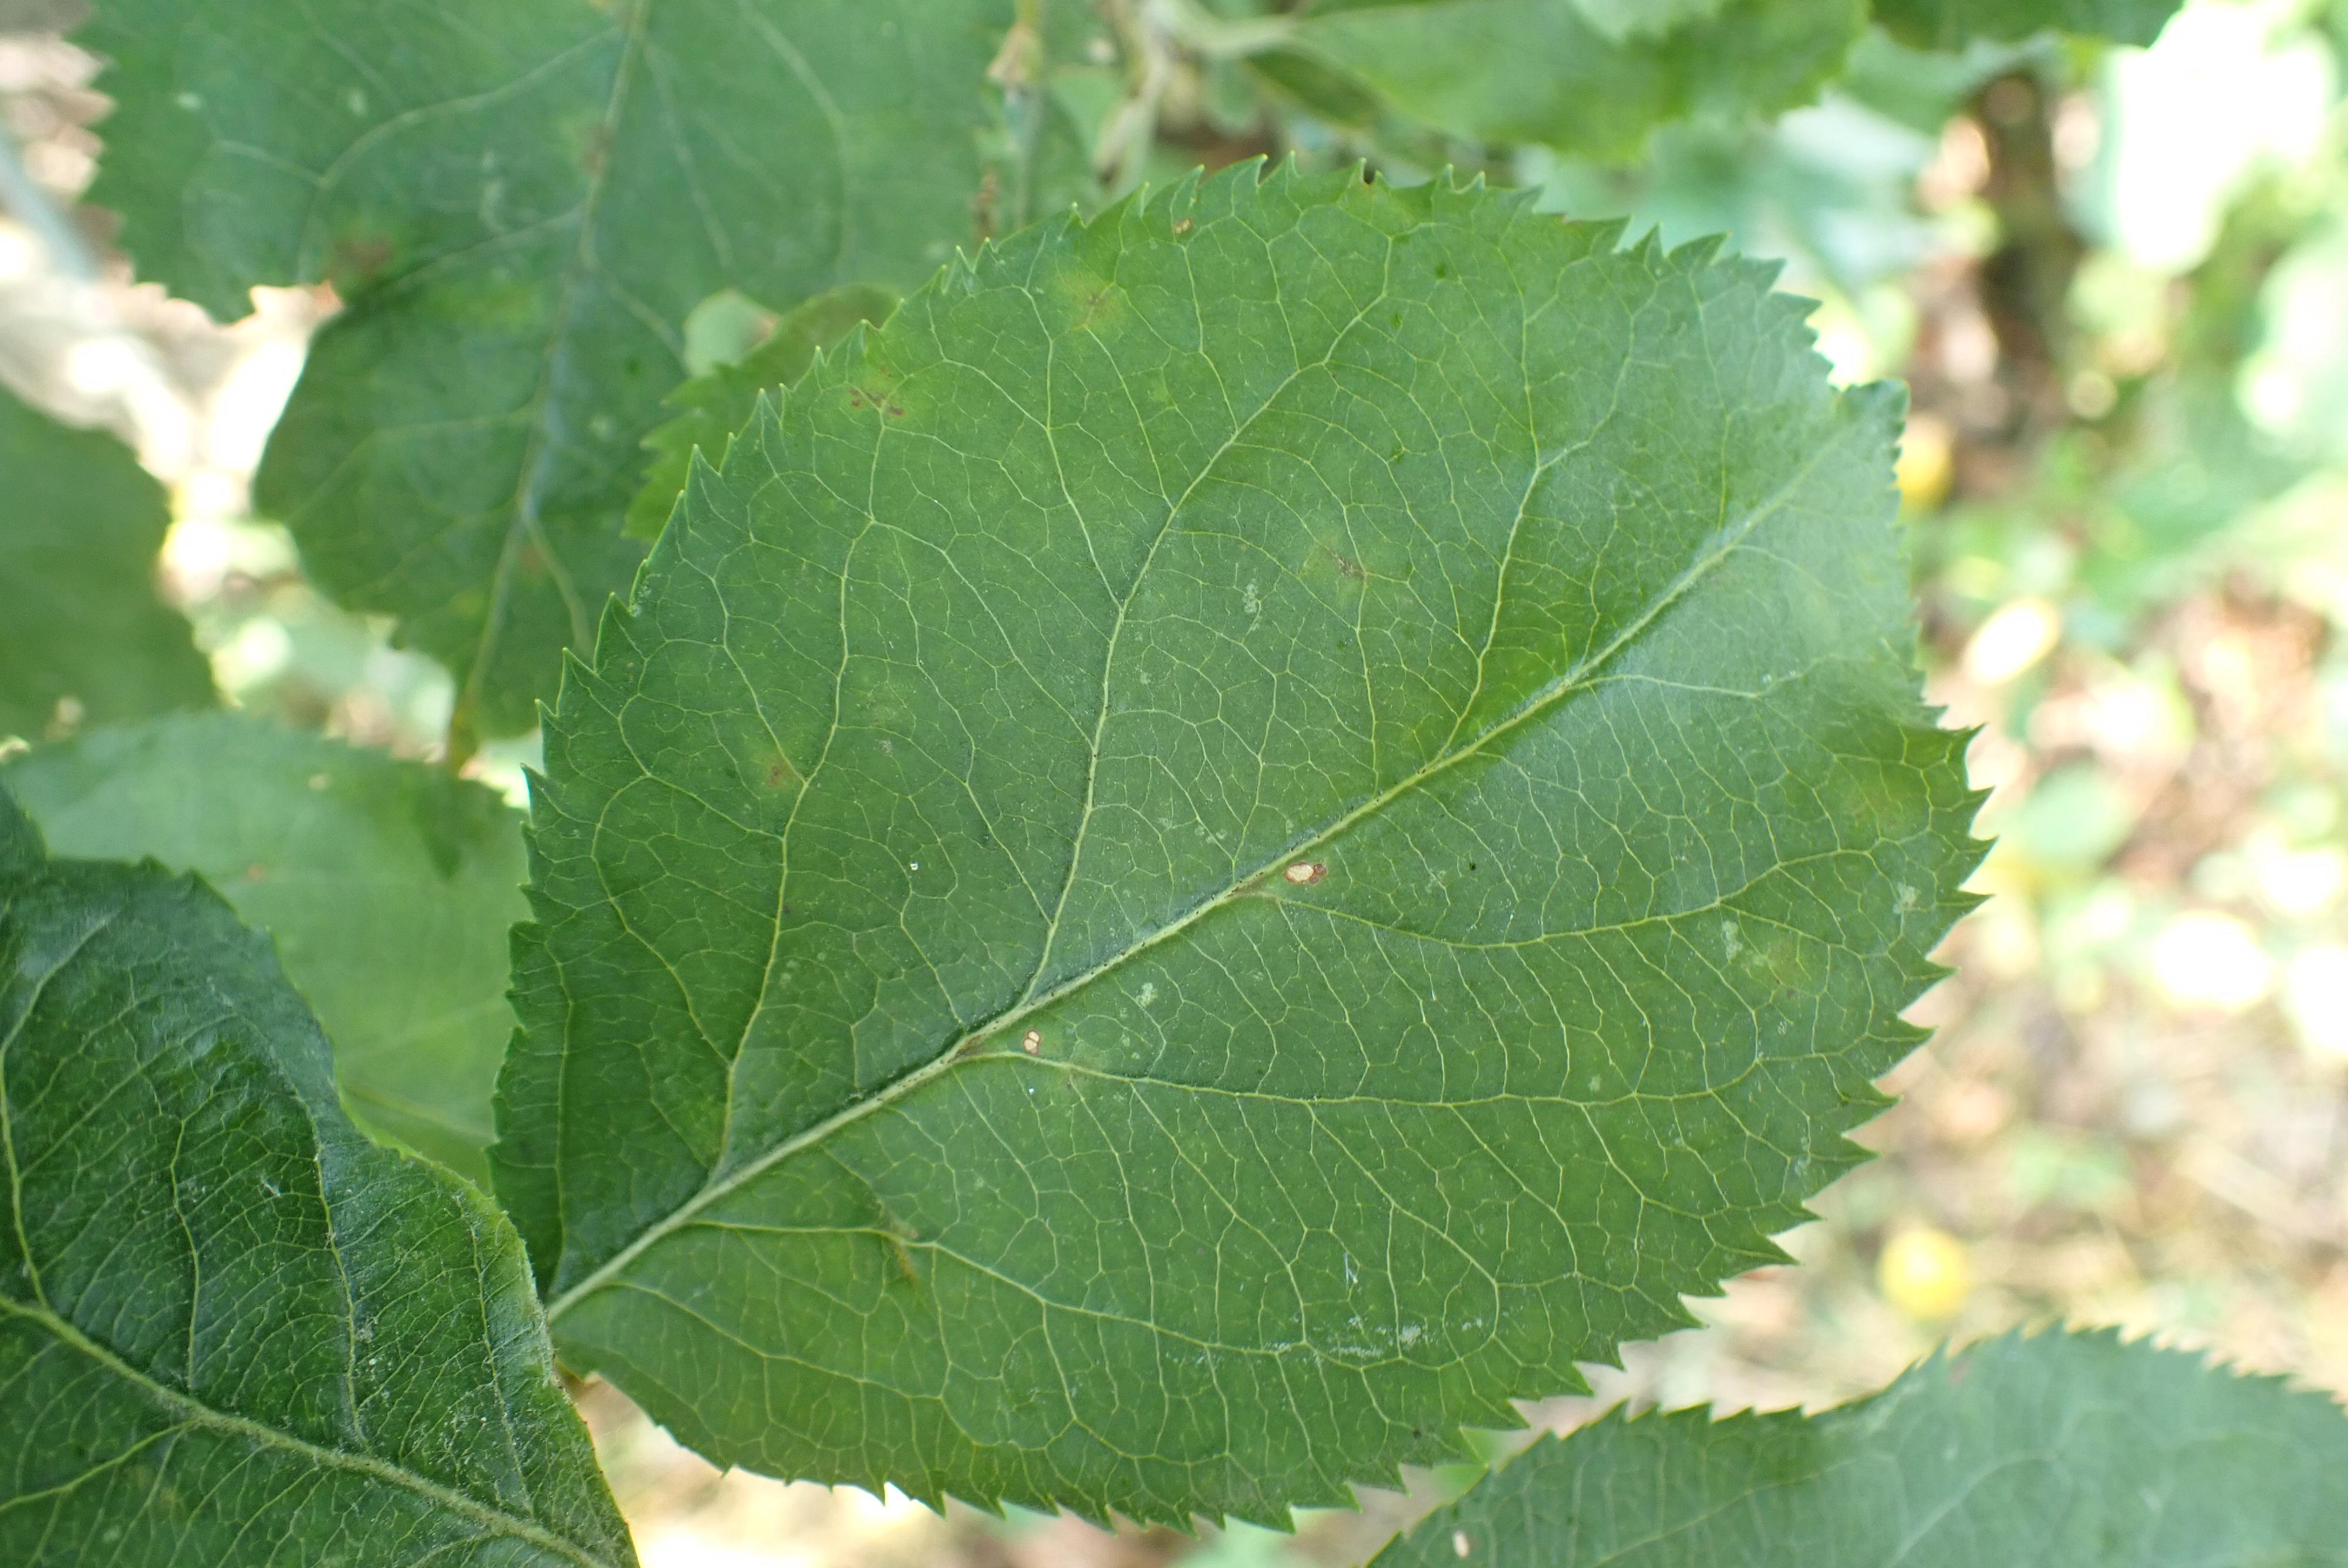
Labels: scab